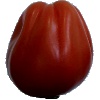
Label: Tomato Heart 1